Ciudad Victoria

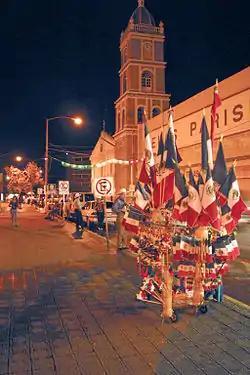
Sale of flags in the month of September in the Plaza Juarez of Ciudad Victoria

In 1846, in the Mexican–American War, Ciudad Victoria was occupied on December 25 by troops from the United States and was liberated at the end of the war. In 1898, President Porfirio Díaz sponsored the operation of the urban animal-drawn railroad that ran down Hidalgo Street to the Train Station, and a branch to the Hacienda de Tamatán, properties of Colonel Manuel González Jr. and that same year the Paseo Méndez was founded, inspired by Parisian street Champs-Élysées.